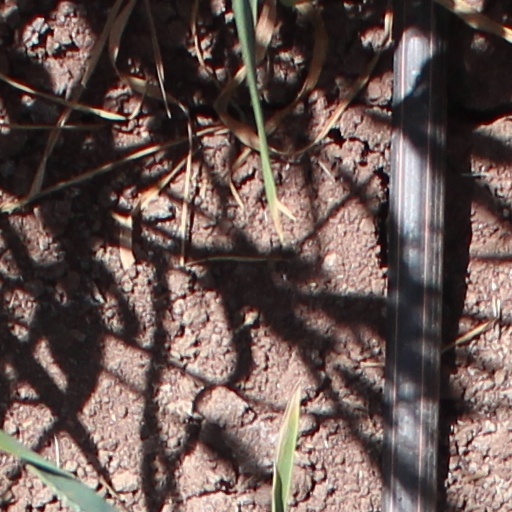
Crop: wheat